Cyclone Susan

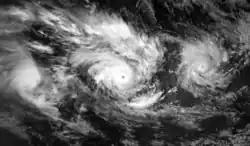
Three simultaneous tropical cyclones on January 5: Katrina (left), Susan (center) and Ron (right)

Over the next couple of days, Susan maintained its peak intensity and accelerated south-eastwards, as it came under the influence of a north-westerly steering flow, which was associated with a trough of low pressure. As a result, the system started to pose a threat to the island nation of Fiji and weaken as it interacted with cooler sea surface temperatures, cooler air and increased vertical windshear. During January 7, Susan's eye became ragged as it continued to weaken, with the FMS reporting that the system had weakened into a category 4 severe tropical cyclone. During that day, the system passed close enough to Fiji, to produce gale-force winds over several of the southern and western Fijian Islands. Susan subsequently absorbed the remnants of Severe Tropical Cyclone Ron during January 8, before it rapidly weakened and quickly transitioned into an extratropical cyclone, while it was located about to the northeast of Auckland, New Zealand. The combined system was monitored for another day, before it was last noted during January 10, bringing an unseasonable cold snap to New Zealand.